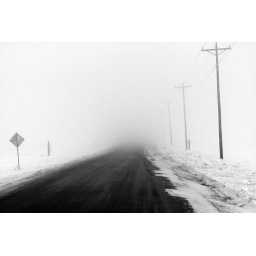
Winter in black and white 9